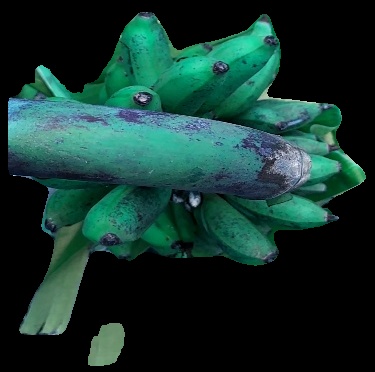
Variety: rasbale
Grade: grade3